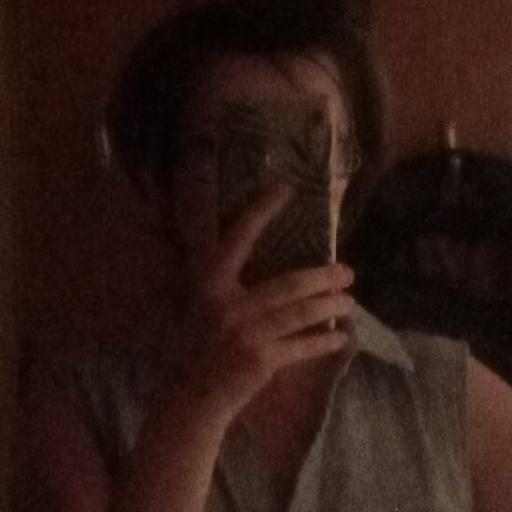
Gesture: no_gesture